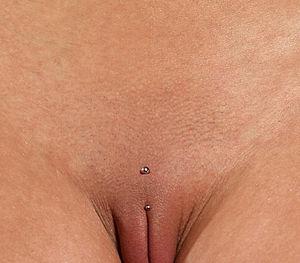
Un piercing génital féminin est un bijou, généralement métallique, perçant la chair du sexe féminin. Le piercing génital, et plus généralement sexuel est plus fréquent chez la femme que chez l’homme, les femmes accordant au piercing comme au tatouage une valeur érotique plus marquée.